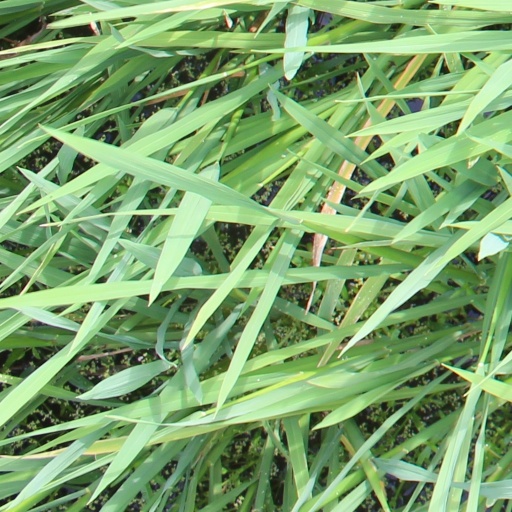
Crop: rice